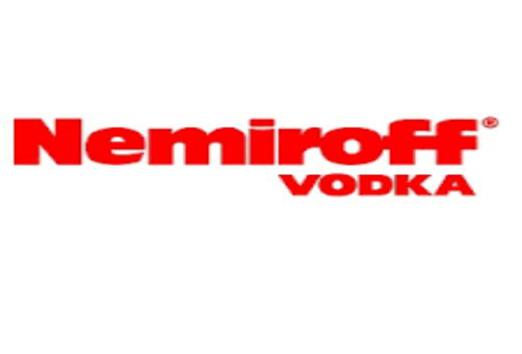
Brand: nemiroff
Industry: Food